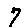
Label: 7